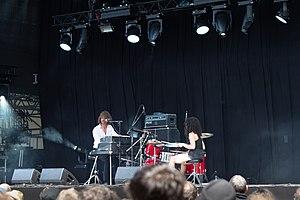
James Leg est un pianiste et chanteur de blues rock américain. Ses influences sont multiples : Screamin' Jay Hawkins, Nina Simone, Howlin Wolf, ...